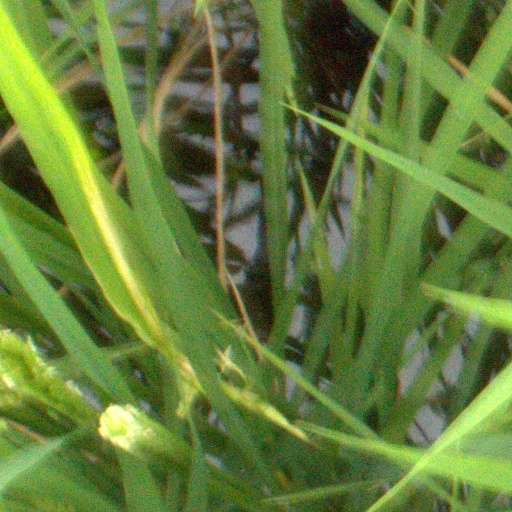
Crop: rice